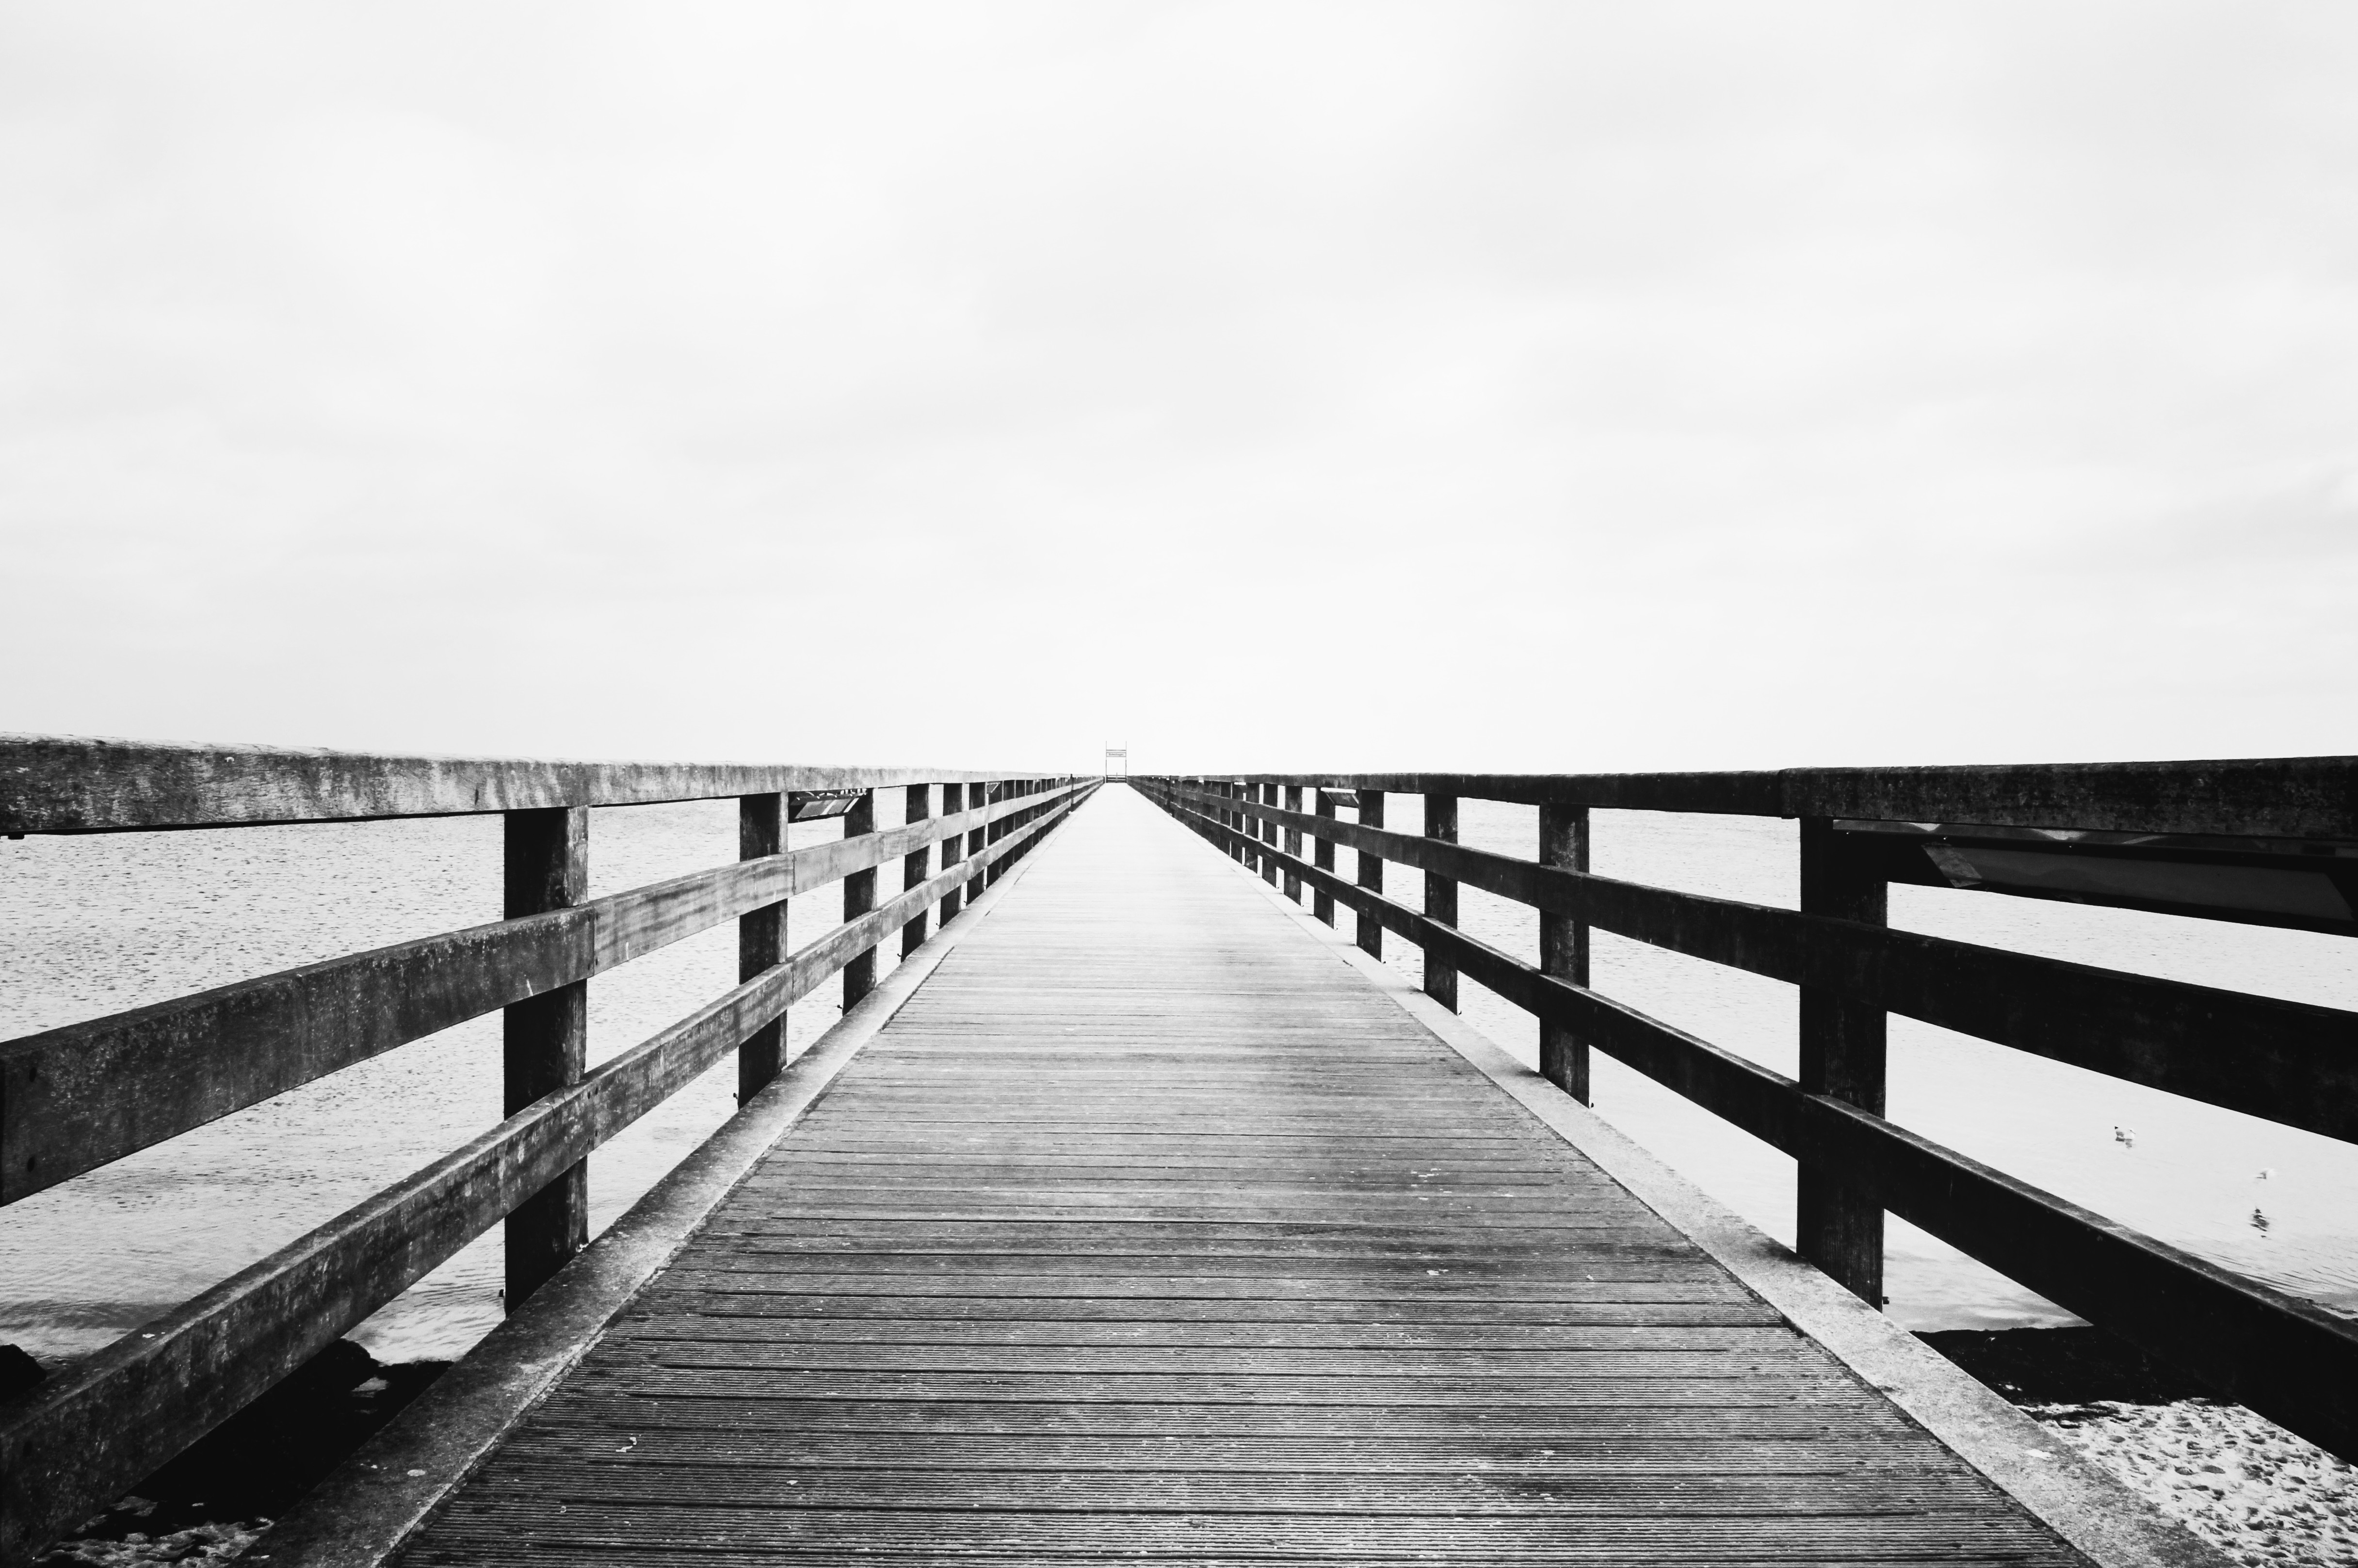
black and white, white, bridge, pier, walkway, line, black, monochrome, symmetry, monochrome photography